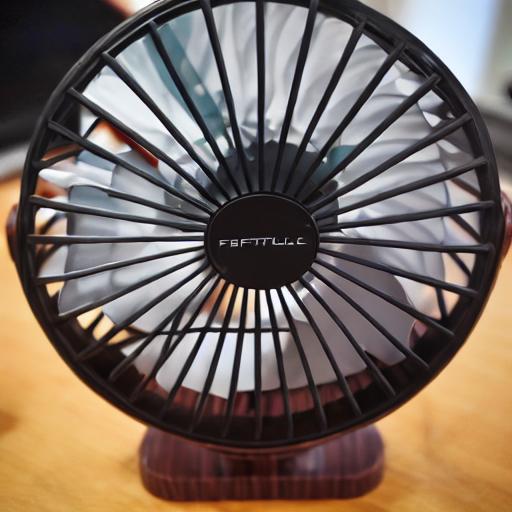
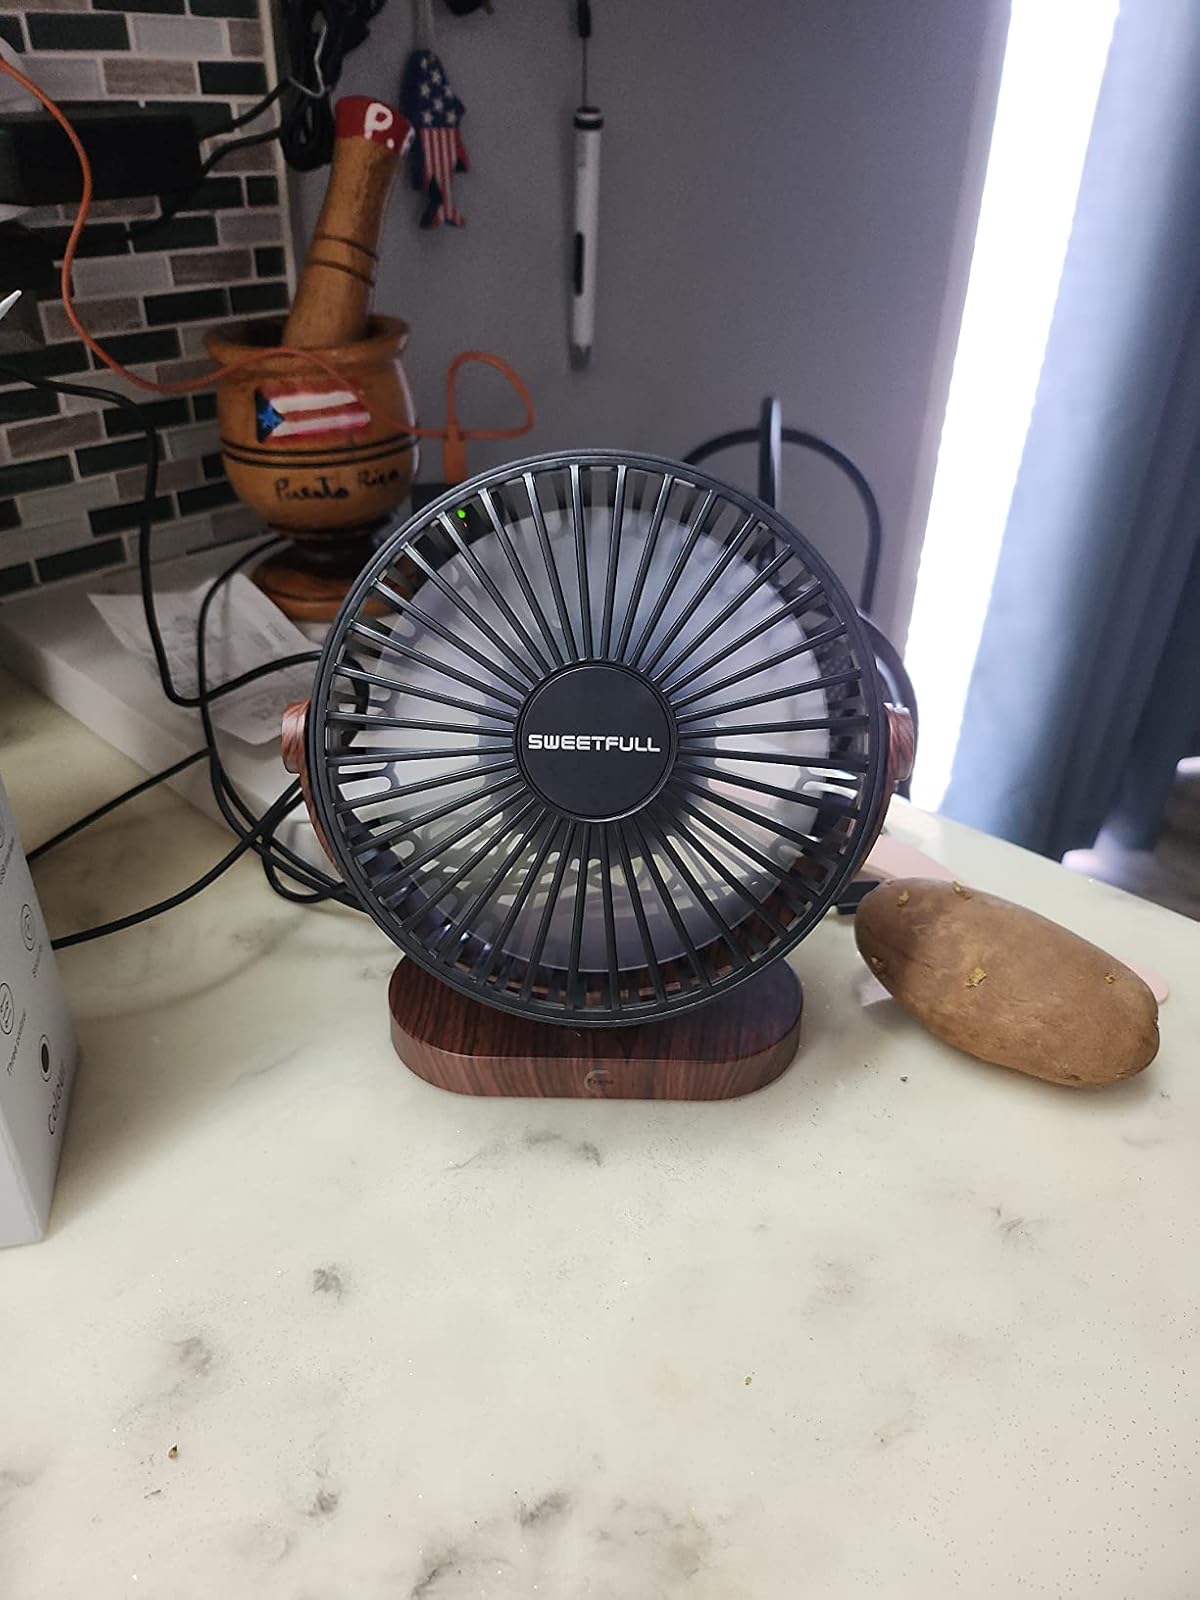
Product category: fan
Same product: no